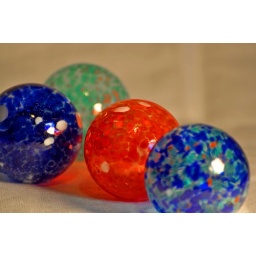
Still life on a dull day. glass balls with spouts used for watering plants in pots.